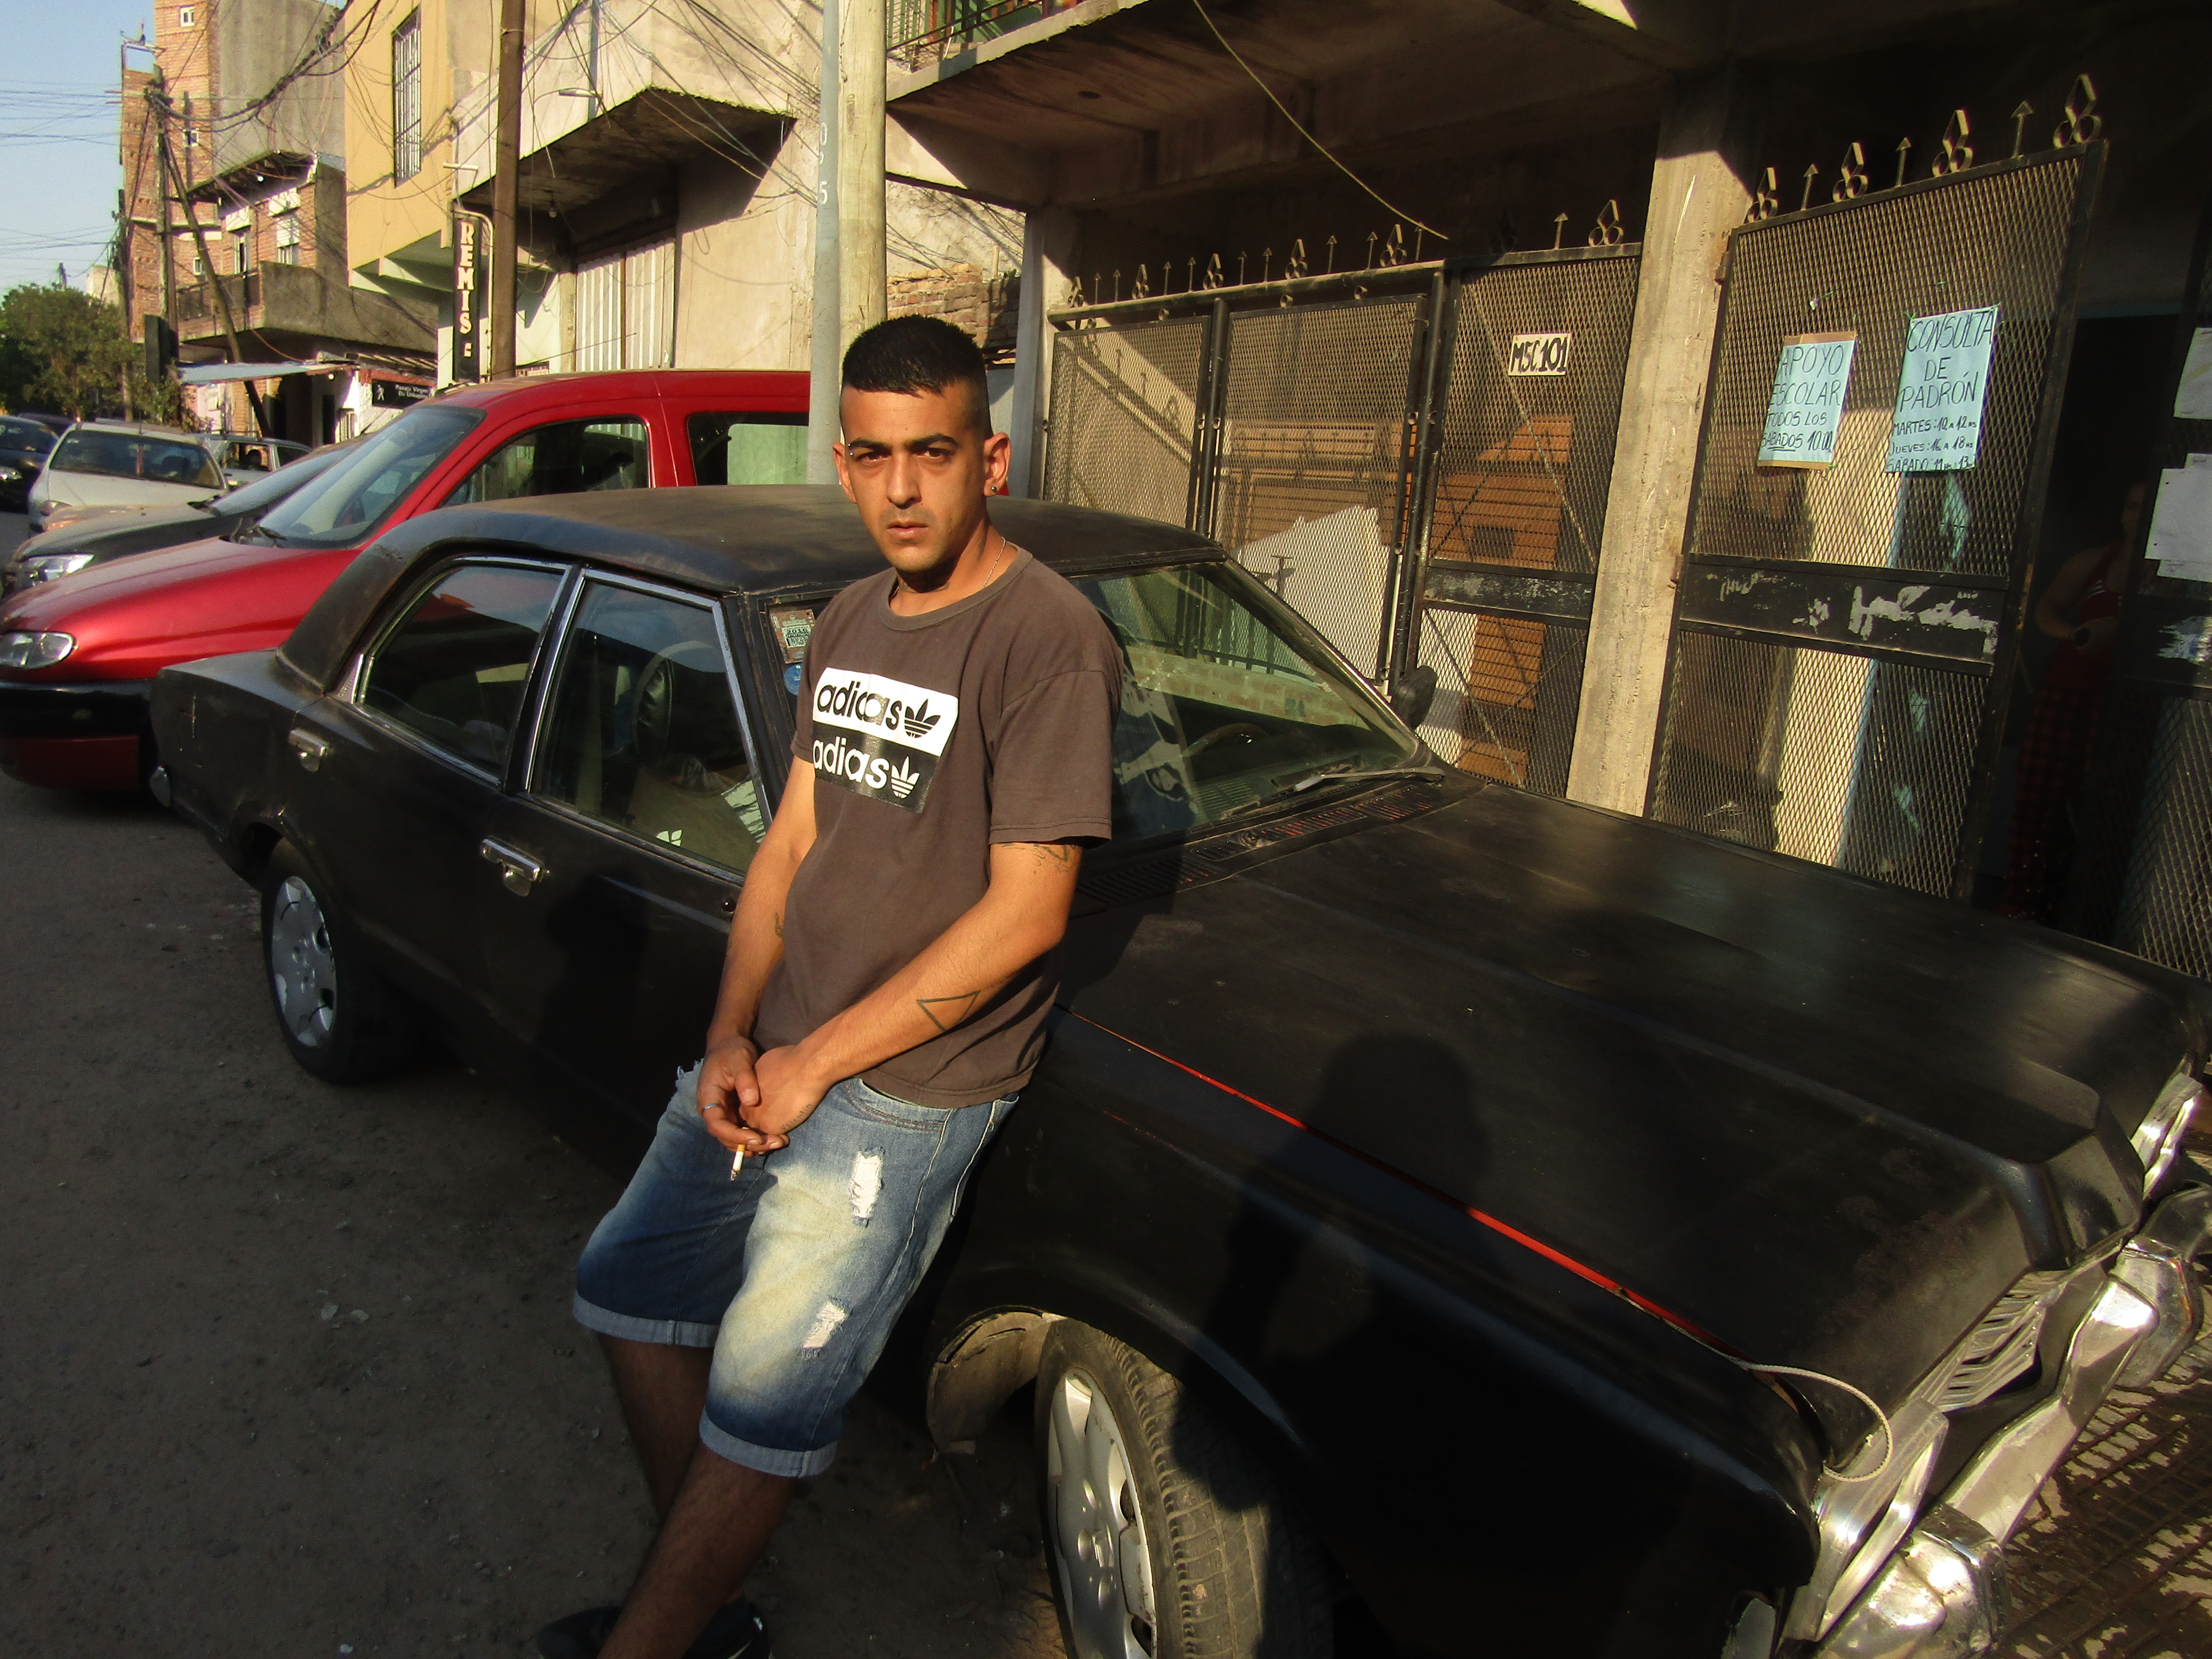
man, car, wheel, land vehicle, tire, vehicle, motor vehicle, automotive lighting, hood, automotive design, automotive tire, automotive exterior, vehicle door, alloy wheel, street fashion, fender, personal luxury car, bumper, rim, Tints and shades, parking, automotive wheel system, automotive window part, t shirt, tire care, family car, mid size car, shorts, full size car, windshield, luxury vehicle, hardtop, auto part, performance car, headlamp, sandal, service, spoke, compact car, sedan, executive car, city car, sports sedan, custom car, sports car, glass